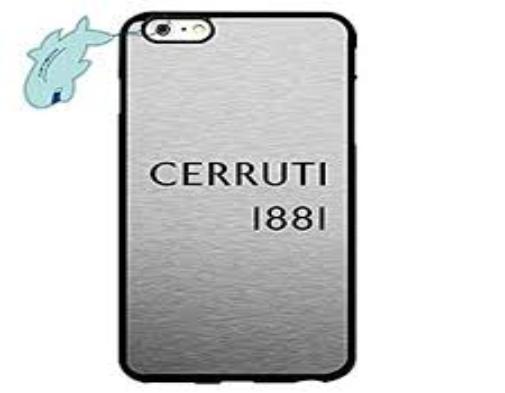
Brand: Cerruti 1881
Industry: Necessities